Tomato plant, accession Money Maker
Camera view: bottom (45 deg); turntable rotation: 150 degrees
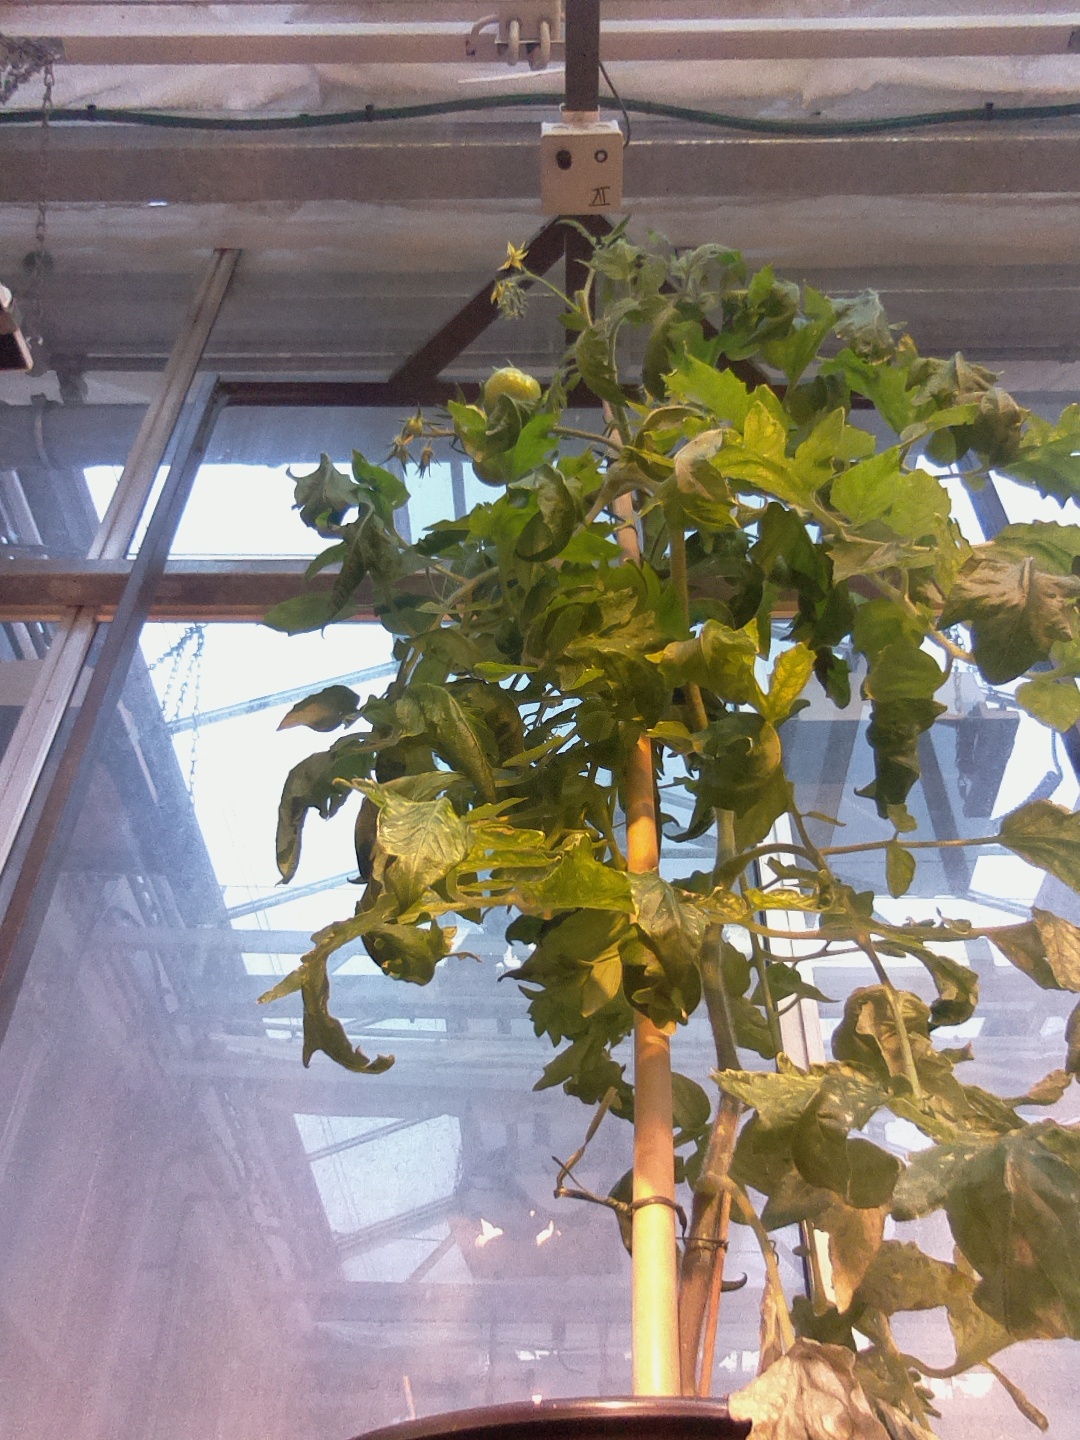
BBCH growth stage 72: 20%-30% of final fruit size